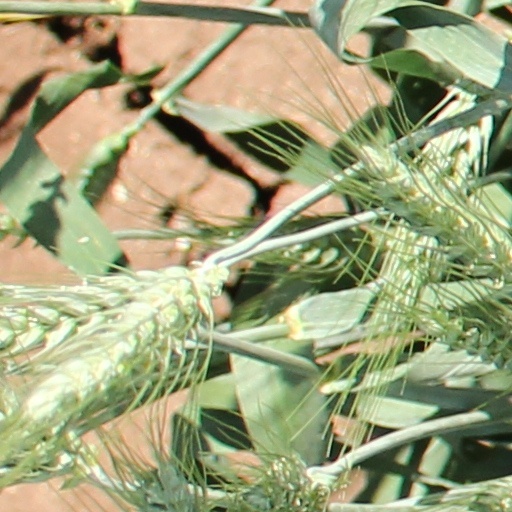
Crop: wheat